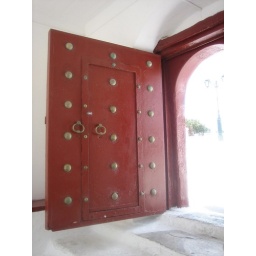
Mykonos - red door of the monastery Panagia Tourliani in Ano Mera